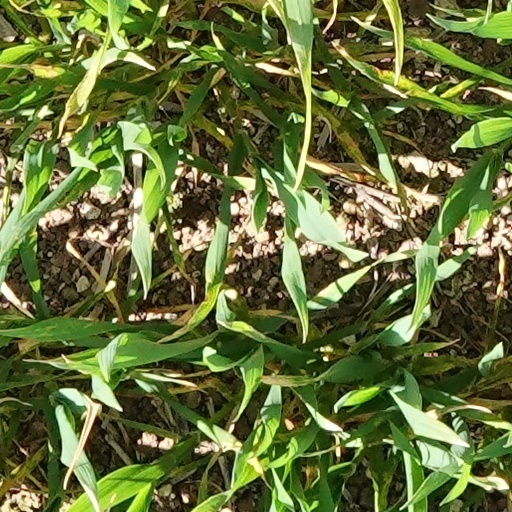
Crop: wheat